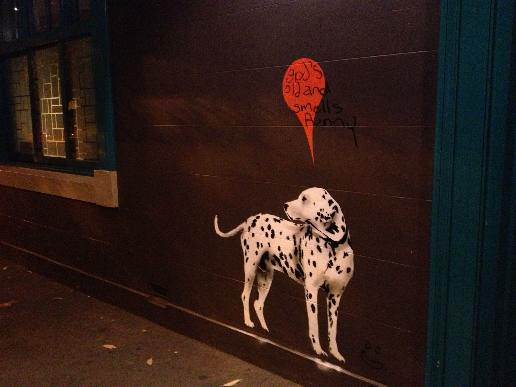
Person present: No